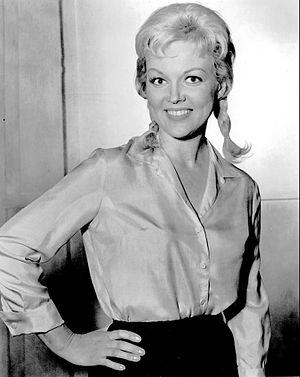
Cynthia Lynn, née le 2 avril 1936 à Riga et morte le 10 mars 2014 à Los Angeles, est une actrice américaine d'origine lettone.